Hang Massive

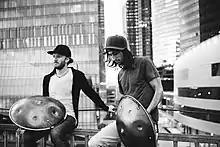
Danny Cudd (left) and Markus Offbeat (right) in 2016

Hang Massive is a world music and ambient music duo consisting of Danny Cudd and Markus Offbeat that play the Hang, a new-age percussion instrument.